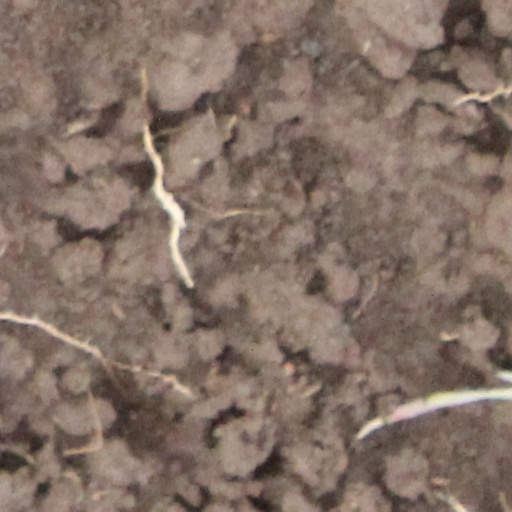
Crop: wheat